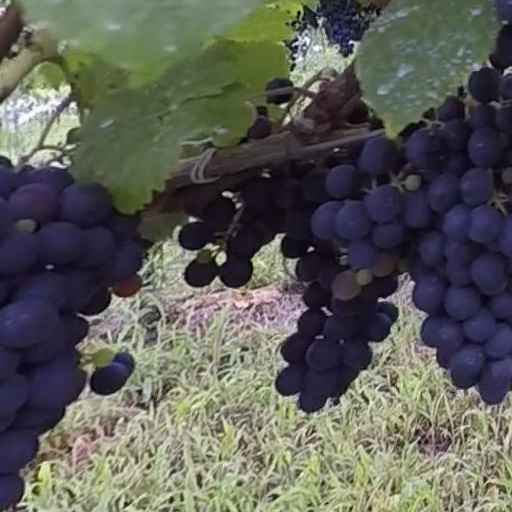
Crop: grape